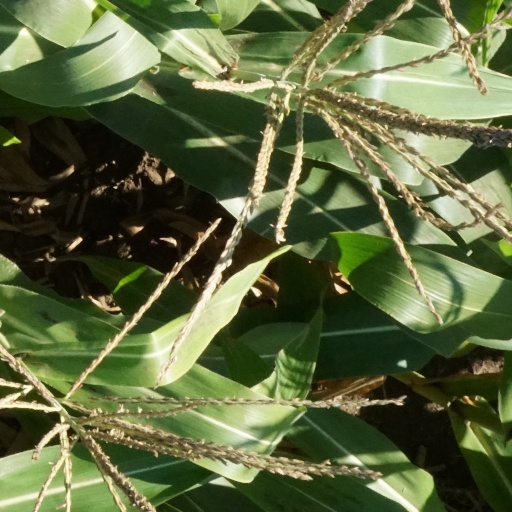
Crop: maize; corn